History of Tyre, Lebanon

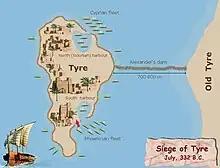
Alexander's siege of Tyre

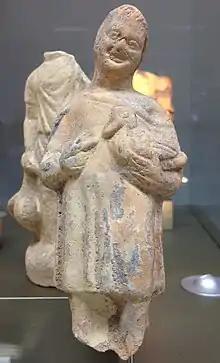
Hellenistic figurine from Tyre, National Museum of Beirut

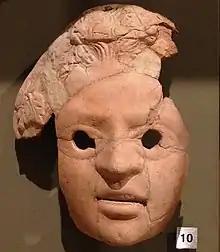
Hellenistic theatre mask from Tyre, National Museum of Beirut

After his decisive victories over the Persian king Darius III in 333 BC at the Granicus and Issus, Alexander the Great moved his armies south to Syria and the Levant, exacting tribute from all of coastal Phoenicia's city-states. When he arrived at Tyre, Alexander proposed a sacrifice at the Temple of Heracles on the fortified island. The Tyrian government refused this, suggesting instead that Alexander sacrifice at another temple of Heracles on the mainland at Old Tyre.